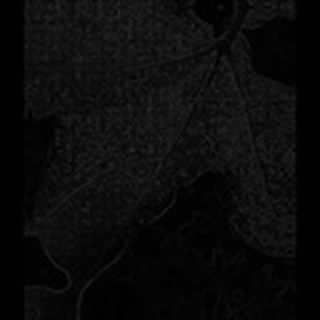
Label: cotton_aphids